Juliet Stevenson

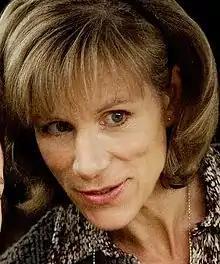
Stevenson in "Dustbin Baby" (2008)

Juliet Anne Virginia Stevenson, (born 30 October 1956) is an English actress of stage and screen. She is known for her role in the film "Truly, Madly, Deeply" (1991), for which she was nominated for the BAFTA Award for Best Actress in a Leading Role. Her other film appearances include "Emma" (1996), "Bend It Like Beckham" (2002), "Mona Lisa Smile" (2003), "Being Julia" (2004), "Infamous" (2006), "" (2015), "Wolf" (2023), and "Reawakening" (2024).